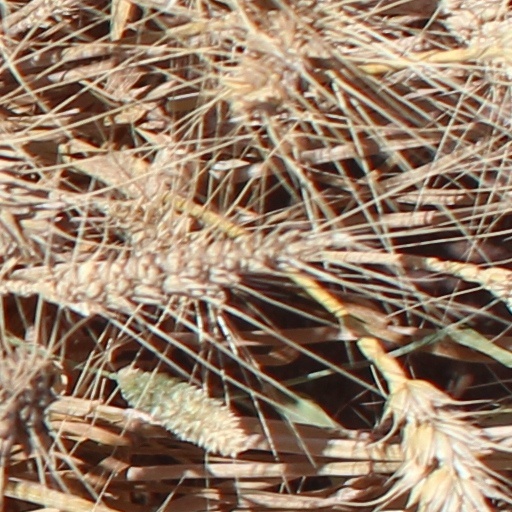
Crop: wheat